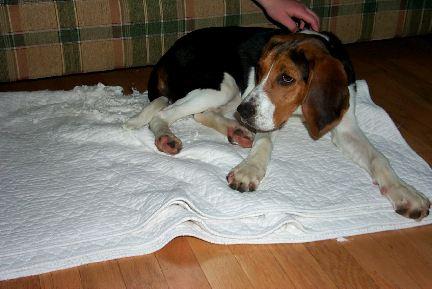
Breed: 216-n000063-Walker_hound